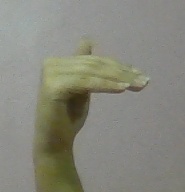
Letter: khaa